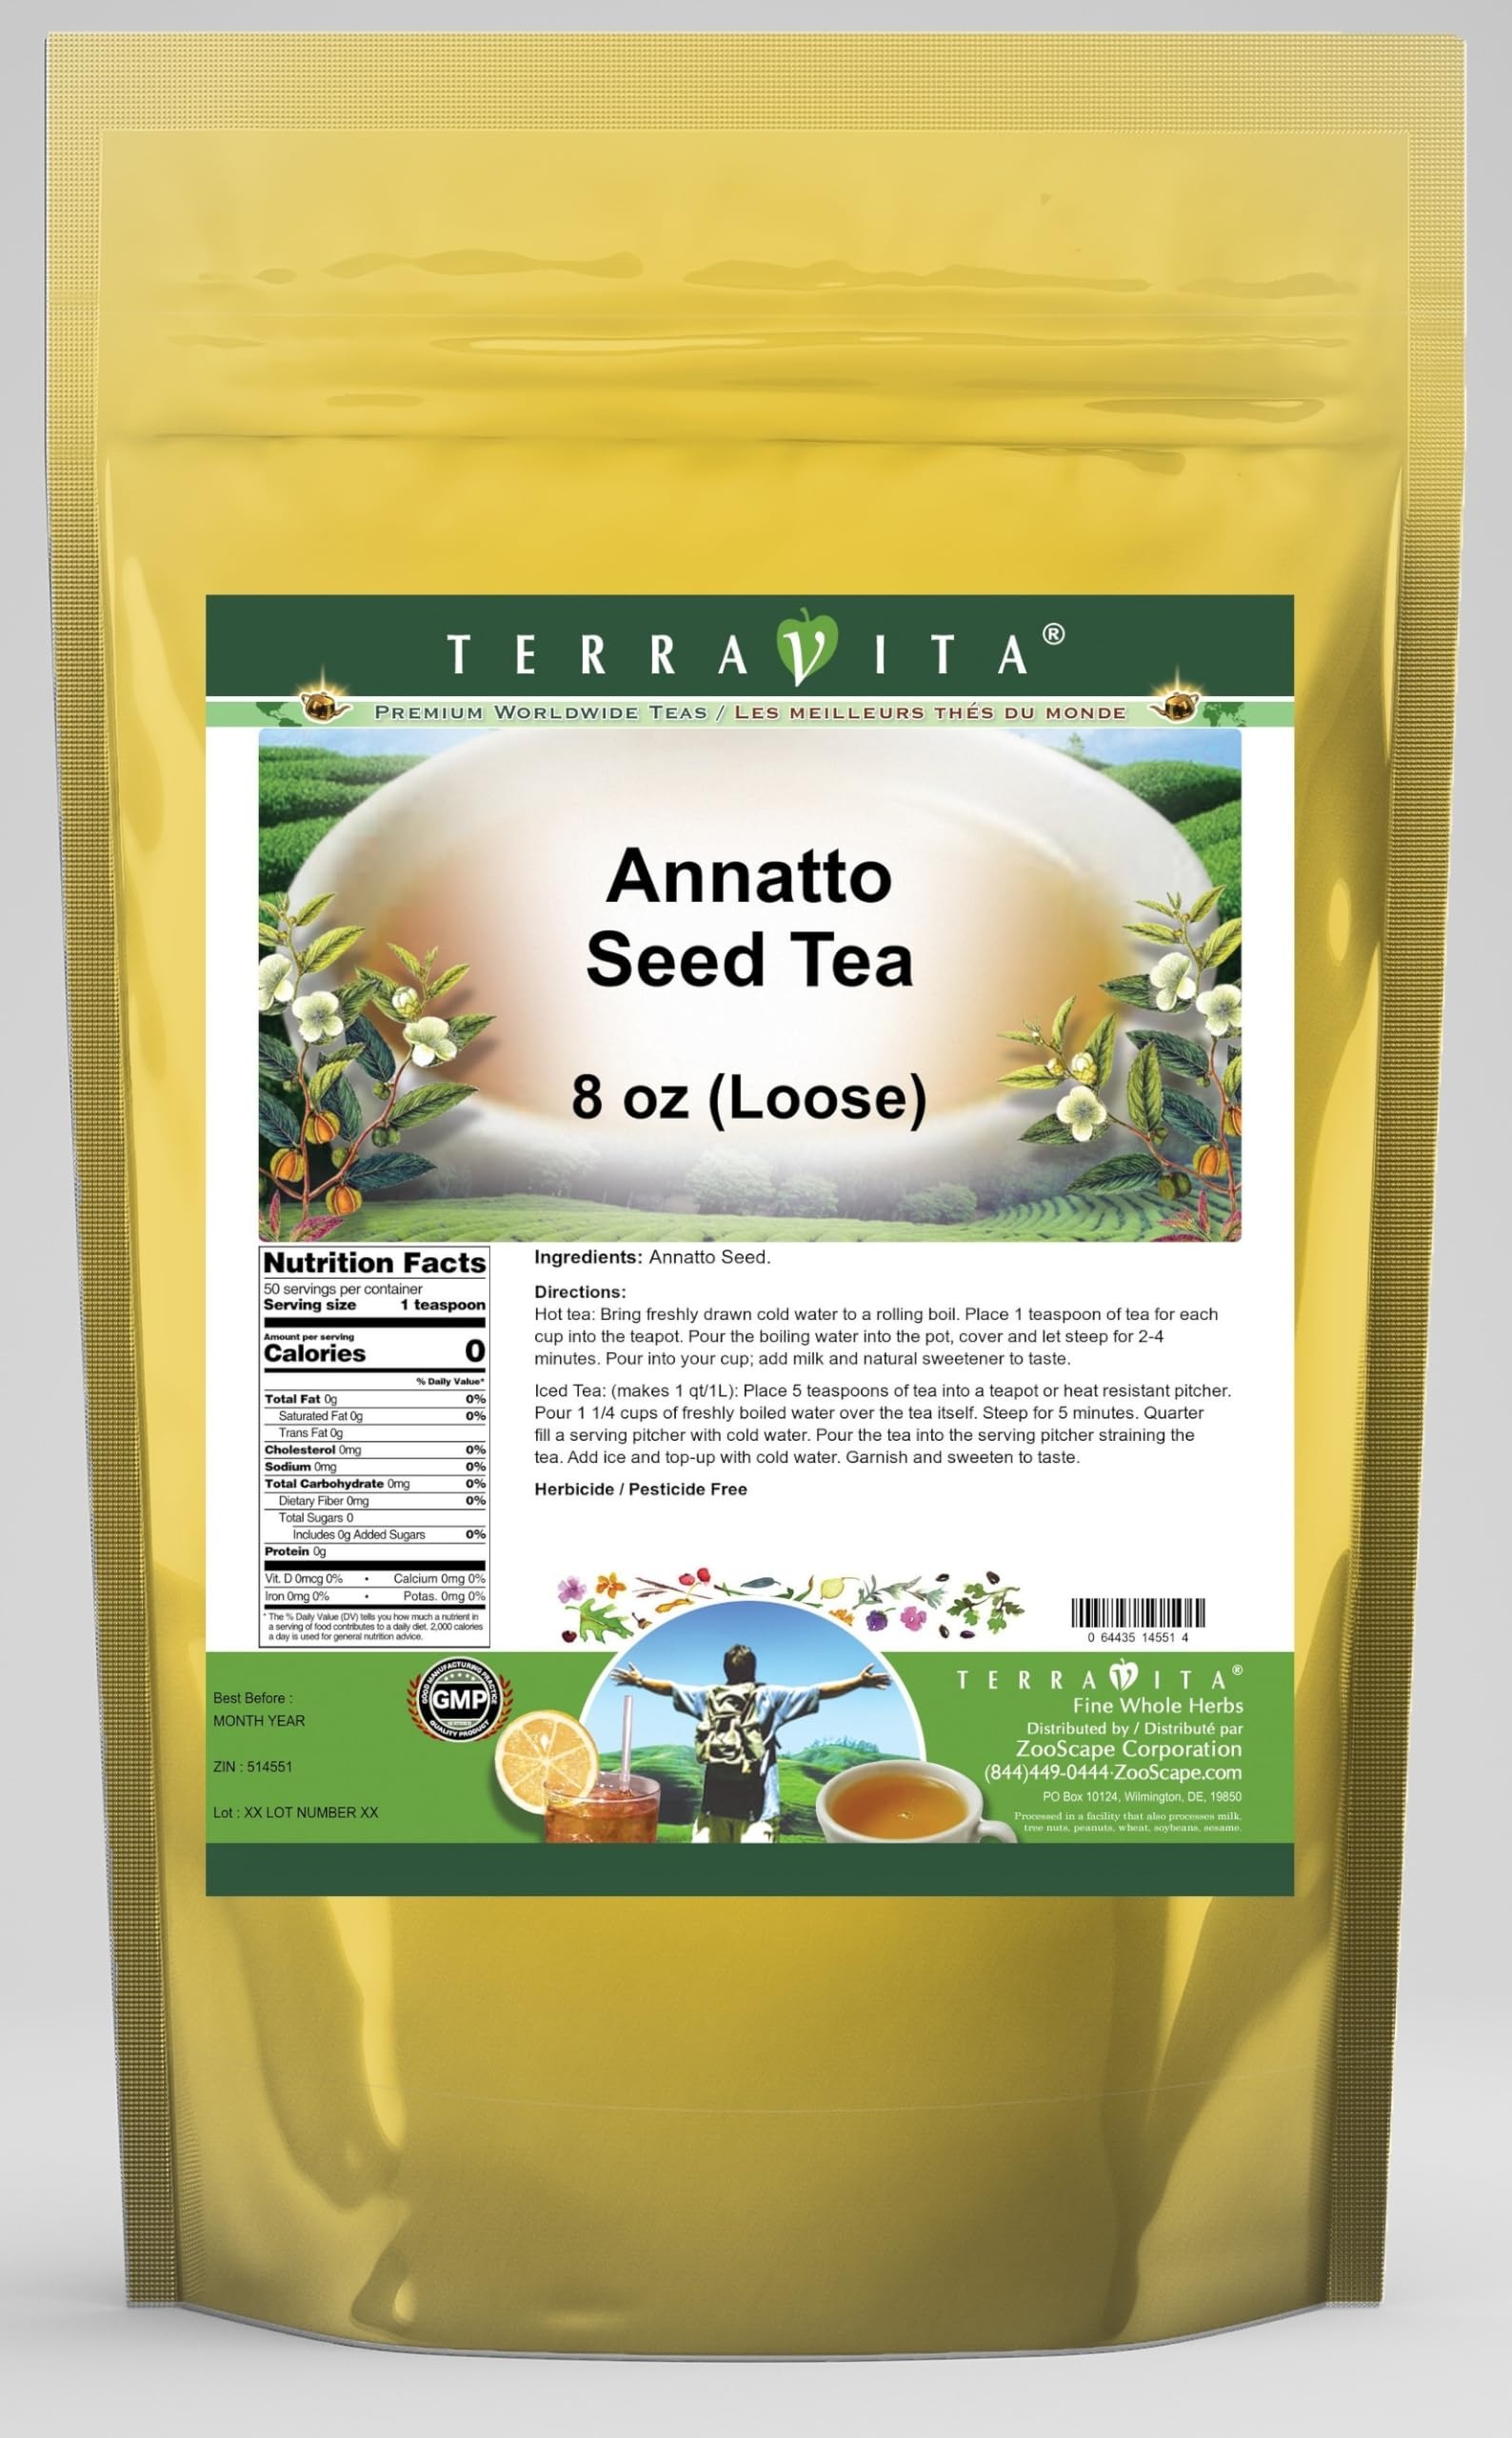
Item Name: Annatto Seed Tea (Loose) (8 oz, ZIN: 514551) - 3 Pack
Bullet Point 1: Annatto Seed Tea (Loose) (8 oz, ZIN: 514551)
Bullet Point 2: No fillers.
Bullet Point 3: Manufacturer: TerraVita
Bullet Point 4: Size: 8 oz
Bullet Point 5: Loose Leaf Herbal Tea - Packed in a convenient upright pouch!
Product Description: Annatto Seed Tea (Loose) (8 oz, ZIN: 514551)<BR><BR>Packaged in the United States in a GMP certified facility (Good Manufacturing Practice).<BR><BR>No fillers.<BR><BR>Manufacturer: TerraVita<BR><BR>Size: 8 oz<BR><BR>Loose Leaf Herbal Tea - Packed in a convenient upright pouch!<BR><BR>Ingredients: Annatto Seed
Value: 24.0
Unit: Ounce

Price: 42.28